State funerals in the United Kingdom

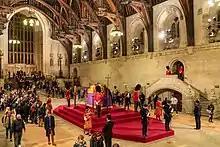
In recent times Westminster Hall has been used for the lying-in-state of monarchs, including that of Elizabeth II in 2022 (pictured).

Allowing the body of a monarch or nobleman to lie in state (for the public to pay their respects) is a long-established custom dating back many centuries, and is analogous to the once widespread practice of laying out a corpse for mourners at their home prior to a funeral. The use of Westminster Hall for this purpose, though, is comparatively modern, having begun with the state funeral of William Gladstone in 1898 (until 1882 the hall had been in use as law courts, and would not have been available for state events at short notice). The first monarch to lie in state there was Edward VII in 1910, and the first consort Queen Mary (1953). Monarchs in the 19th century all lay in state in Windsor Castle. In the 18th century Kensington Palace was often used, while in the 17th century the Palace of Whitehall was generally preferred. In earlier times, entry to the lying in state had been restricted to the gentry and nobility, but following the death of King George III in 1820 the public at large were admitted to the lying in state at Windsor Castle (where around 30,000 people filed past the late king's coffin in the two days before his funeral); this set the pattern for subsequent monarchs (with the exception of Queen Victoria, who had stipulated that her body should not lie in state).